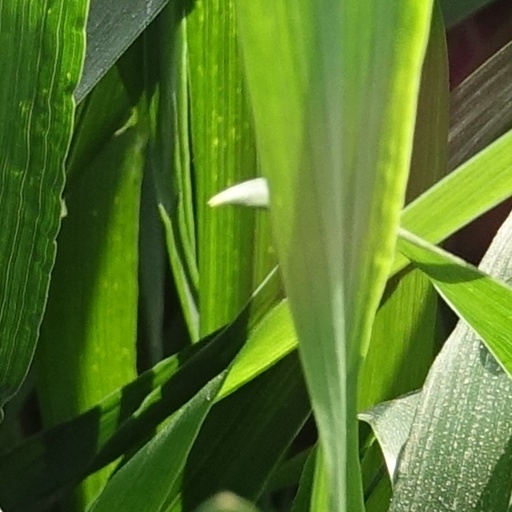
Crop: wheat